Parker 13-Sided Barn

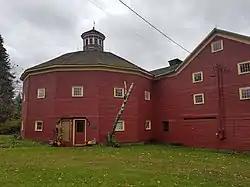
Parker 13-Sided Barn

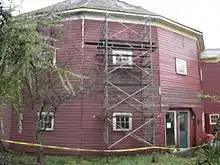

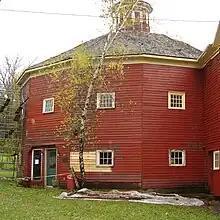

Parker 13-Sided Barn is an officially registered historic barn nestled in the hamlet of Jefferson in Schoharie County, New York. It is located on State Route 10 between Harpersfield and Stamford. The barn has a long and colorful history, built in 1896 and one of only two 13-sided barns listed in the National Register of Historic Places in this area of New York state. It meets the definition of being a round barn.